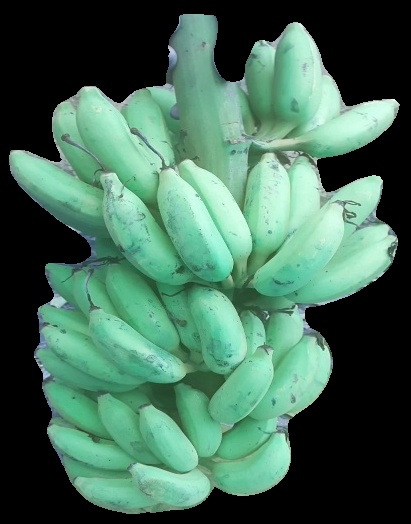
Variety: elakki-bale
Grade: grade2